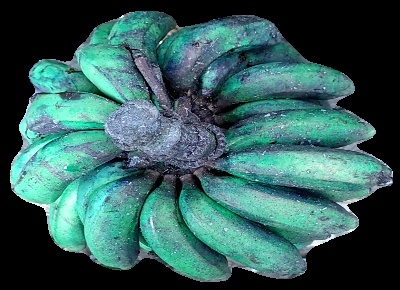
Variety: rasbale
Grade: grade3